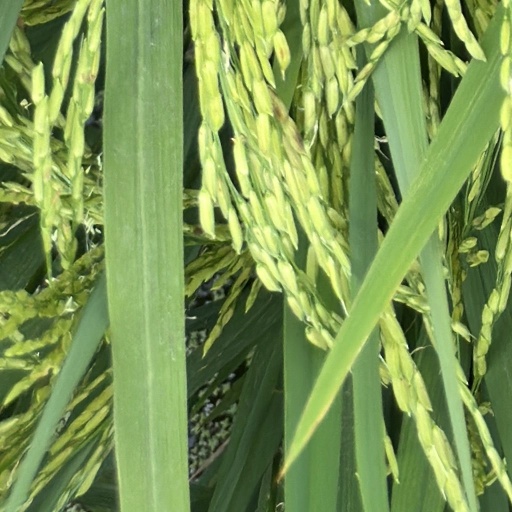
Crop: rice